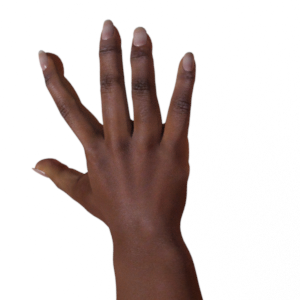
Label: paper